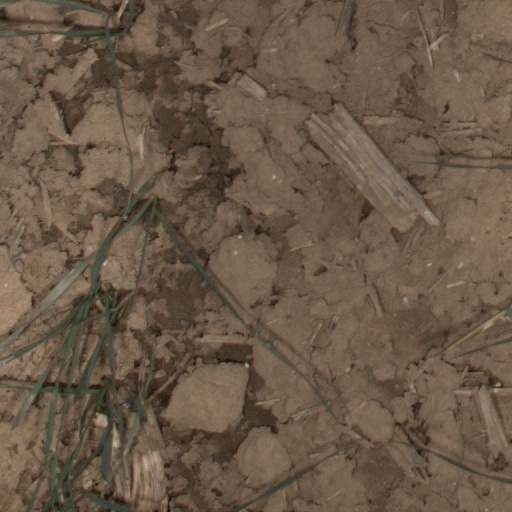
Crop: wheat